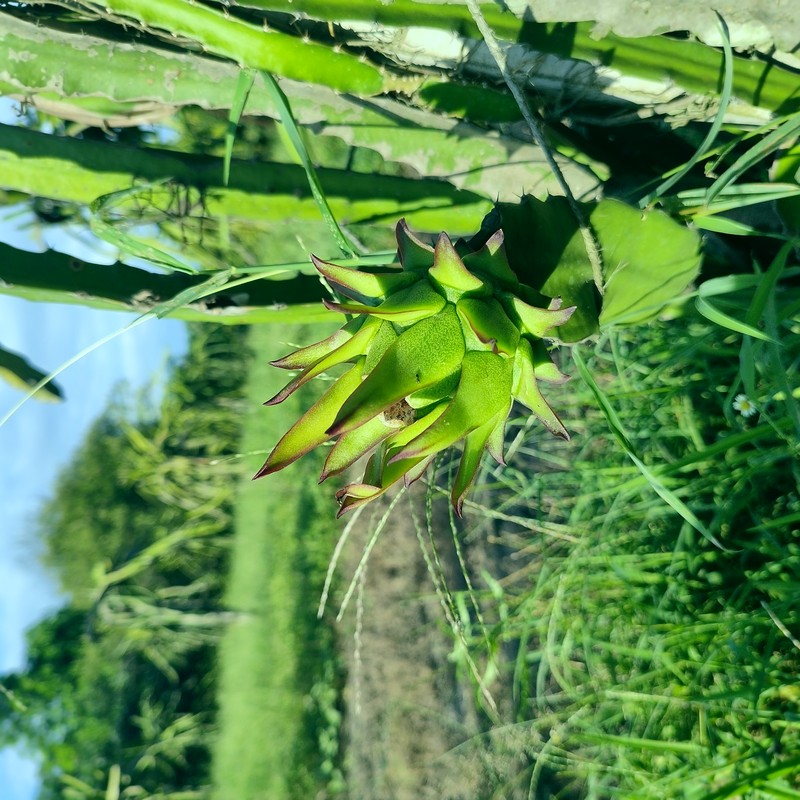
Label: Immature Dragon Fruit